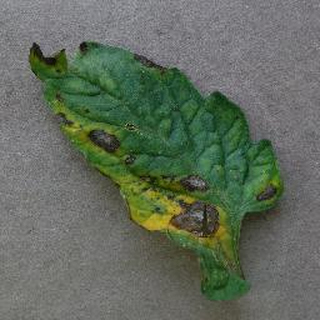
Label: tomato_early_blight